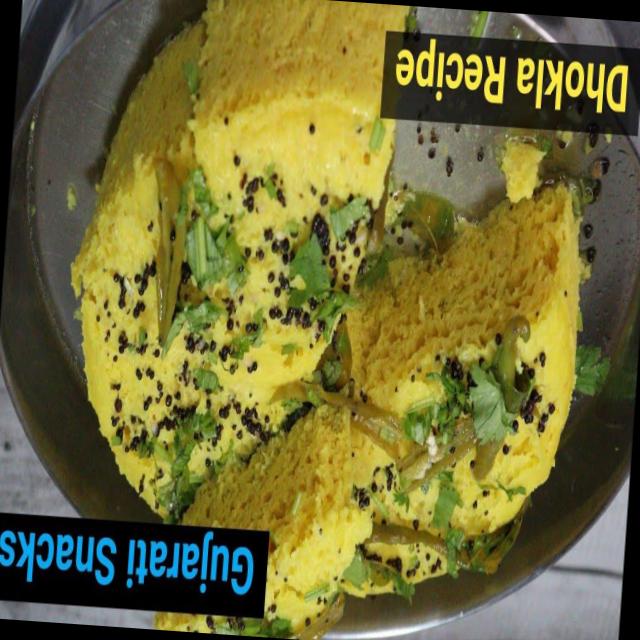
Dish: dhokla